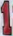
Number: 1